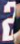
Number: 2